Missile Defense Agency

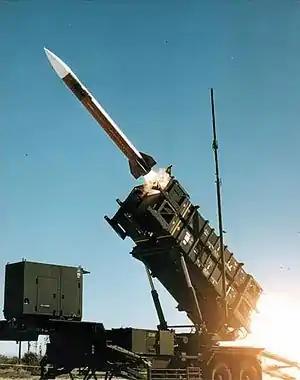
MIM-104 Patriot surface-to-air missile (SAM) with anti-ballistic missile capabilities.

MDA divides its systems into four phases: boost; ascent; mid-course; and terminal. Each of these corresponds to a different phase of the threat ballistic missile flight regime. Each phase offers different advantages and disadvantages to a missile defense system (see missile defense classified by trajectory phase), and the geography of each defended area dictates the types of systems which can be employed. The resultant flexible and layered defense approach concept is believed to improve overall defense effectiveness. The more opportunities a system has to neutralize a threat (e.g., by shooting down a missile), the better the chance of success.